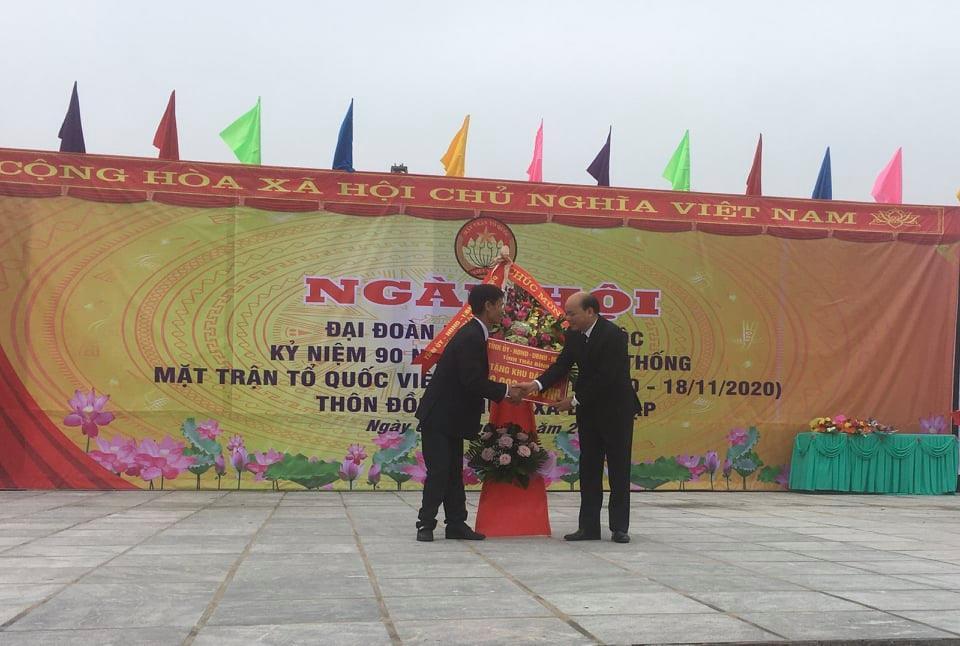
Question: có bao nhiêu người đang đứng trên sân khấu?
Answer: hai người